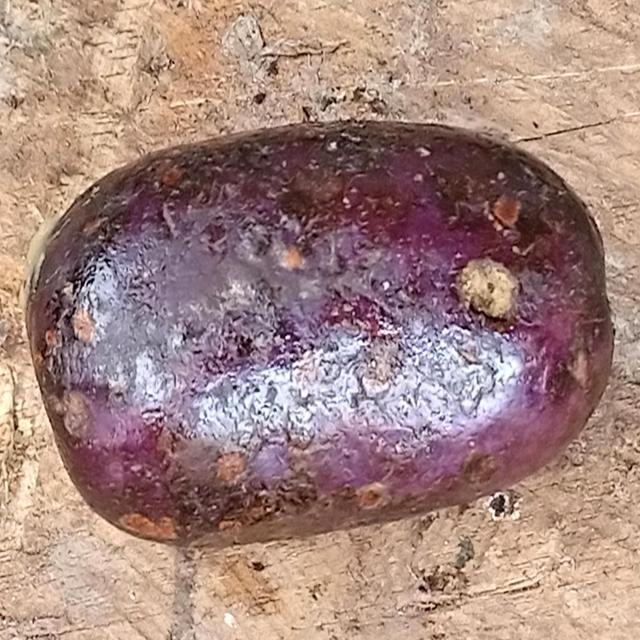
Plum grade: rotten